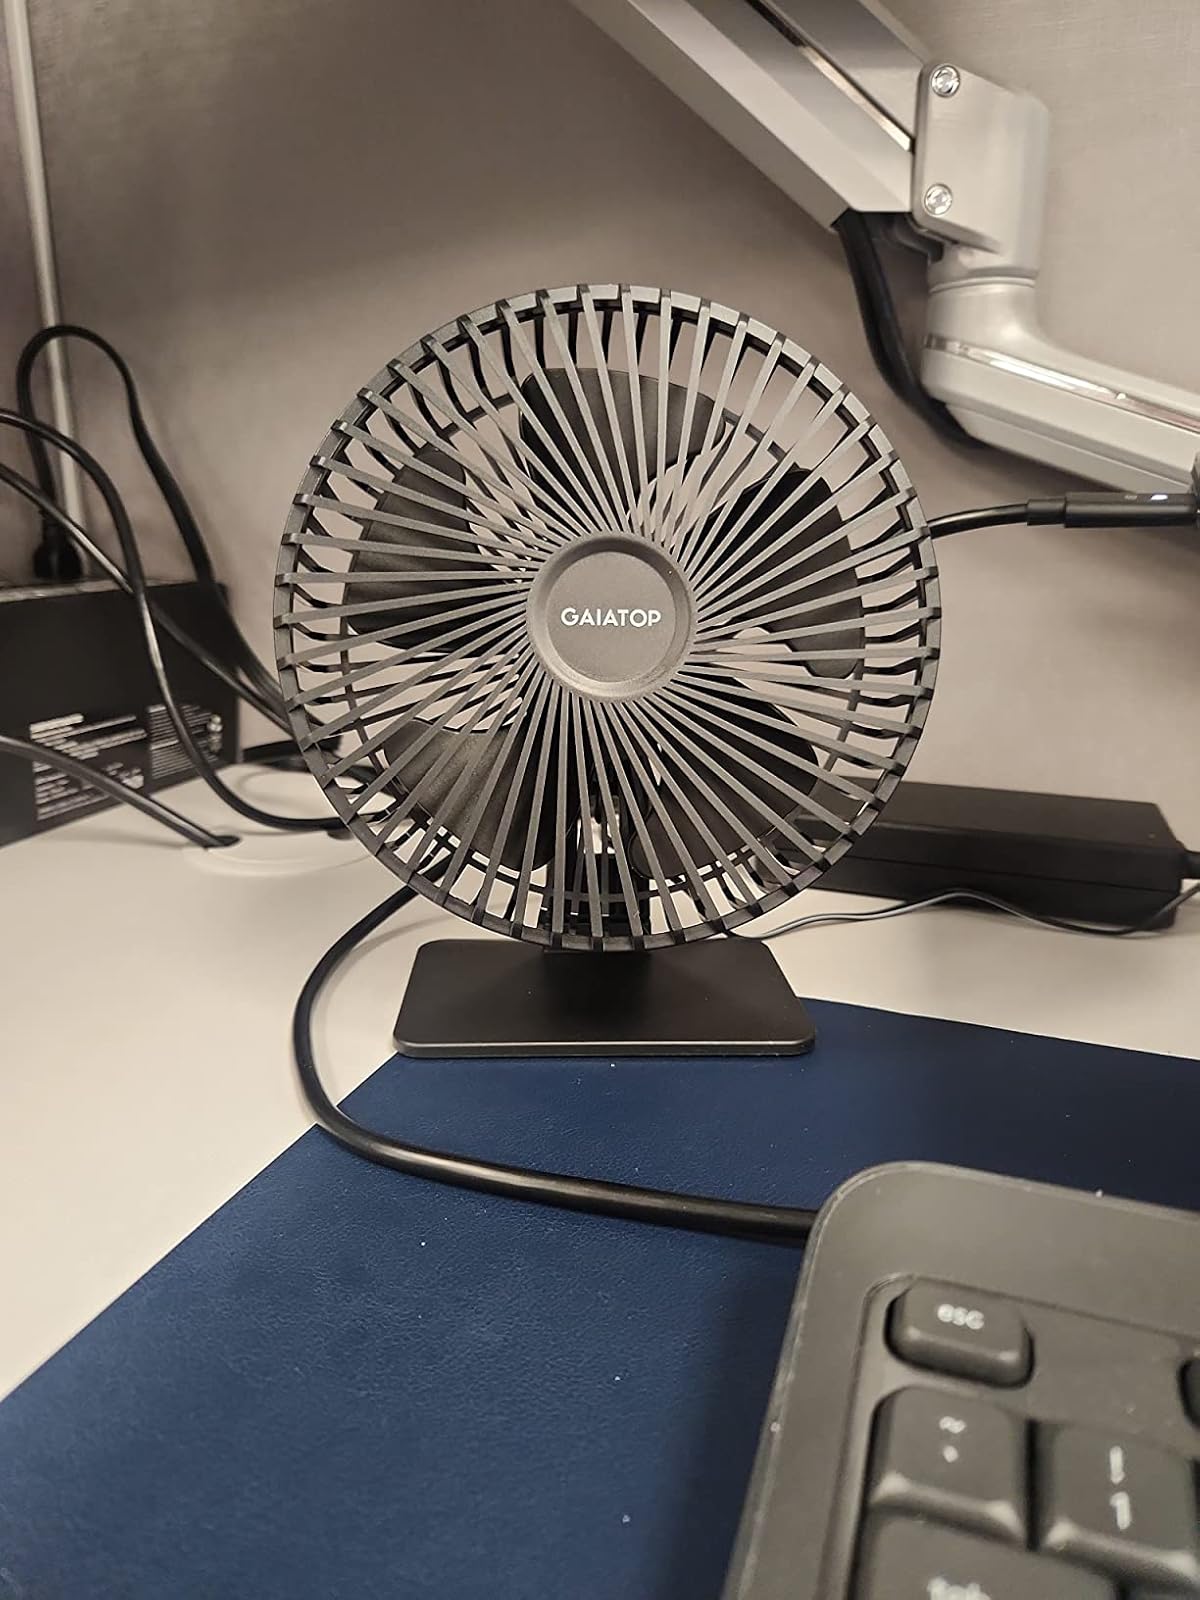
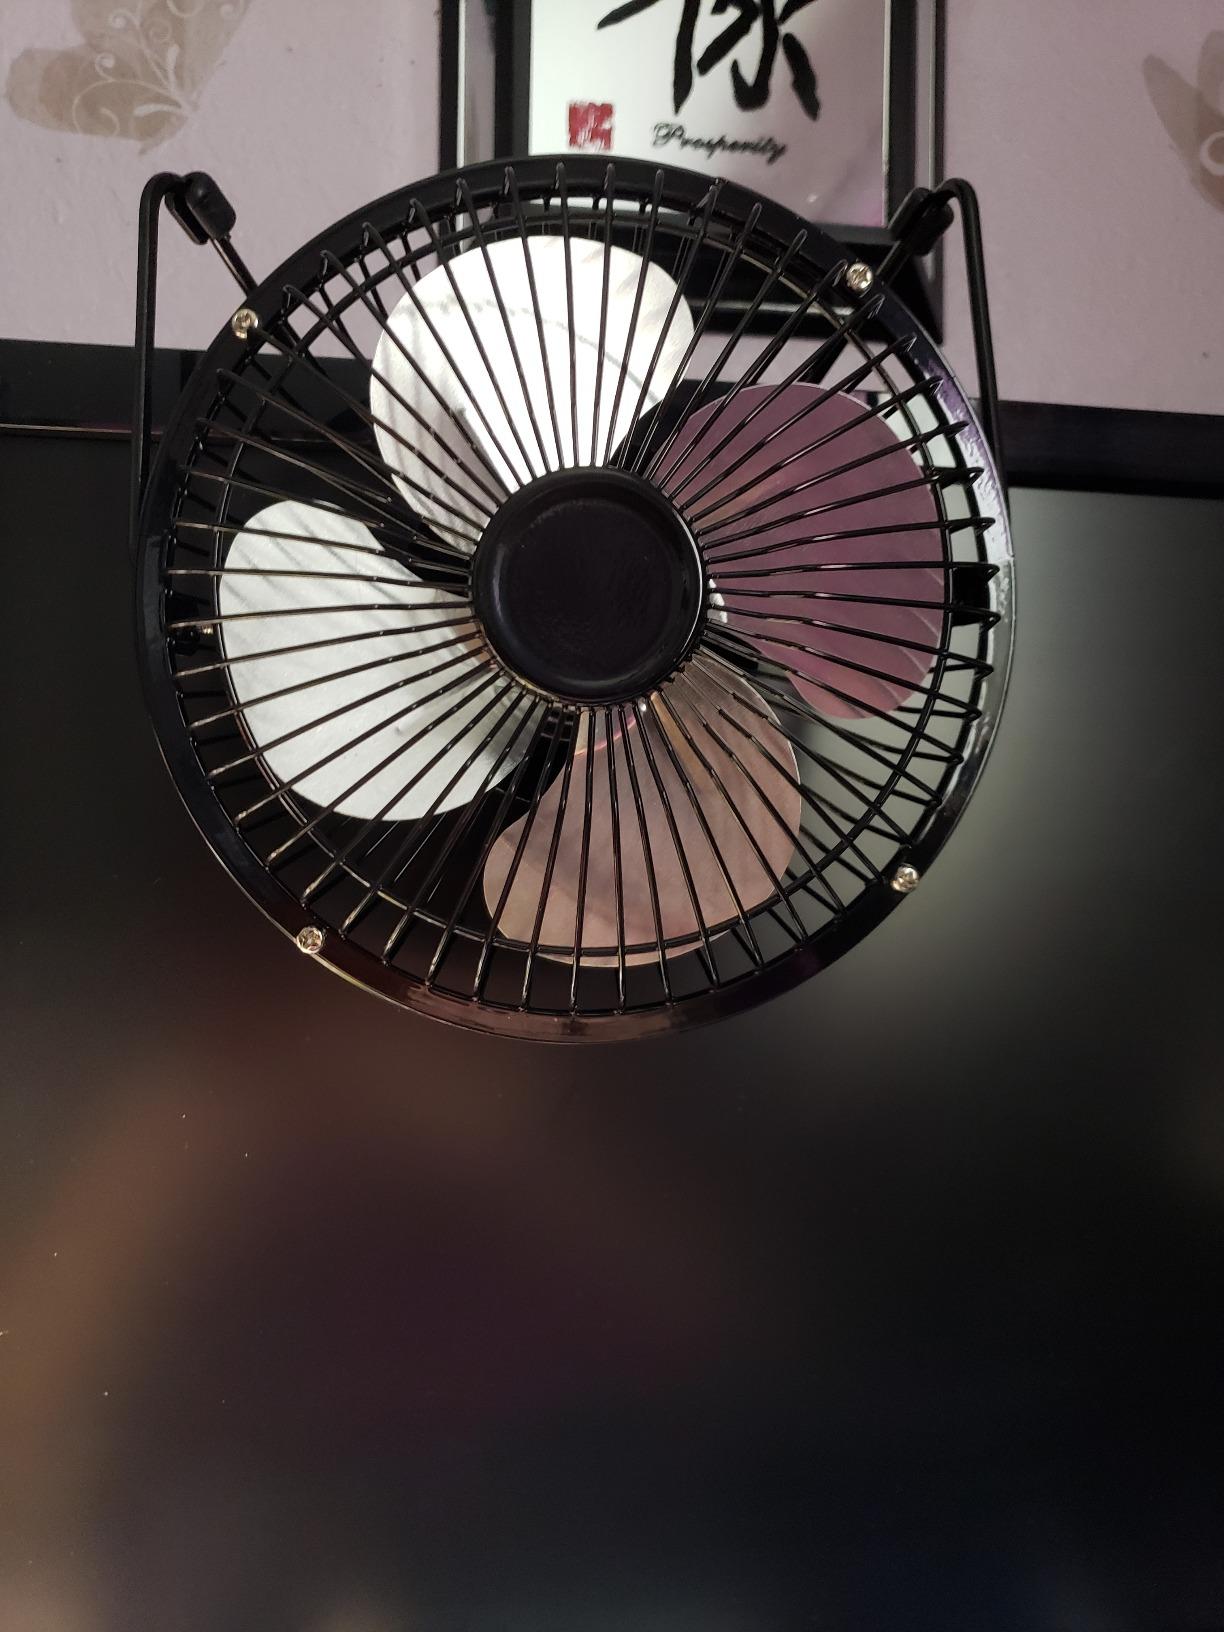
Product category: fan
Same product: no